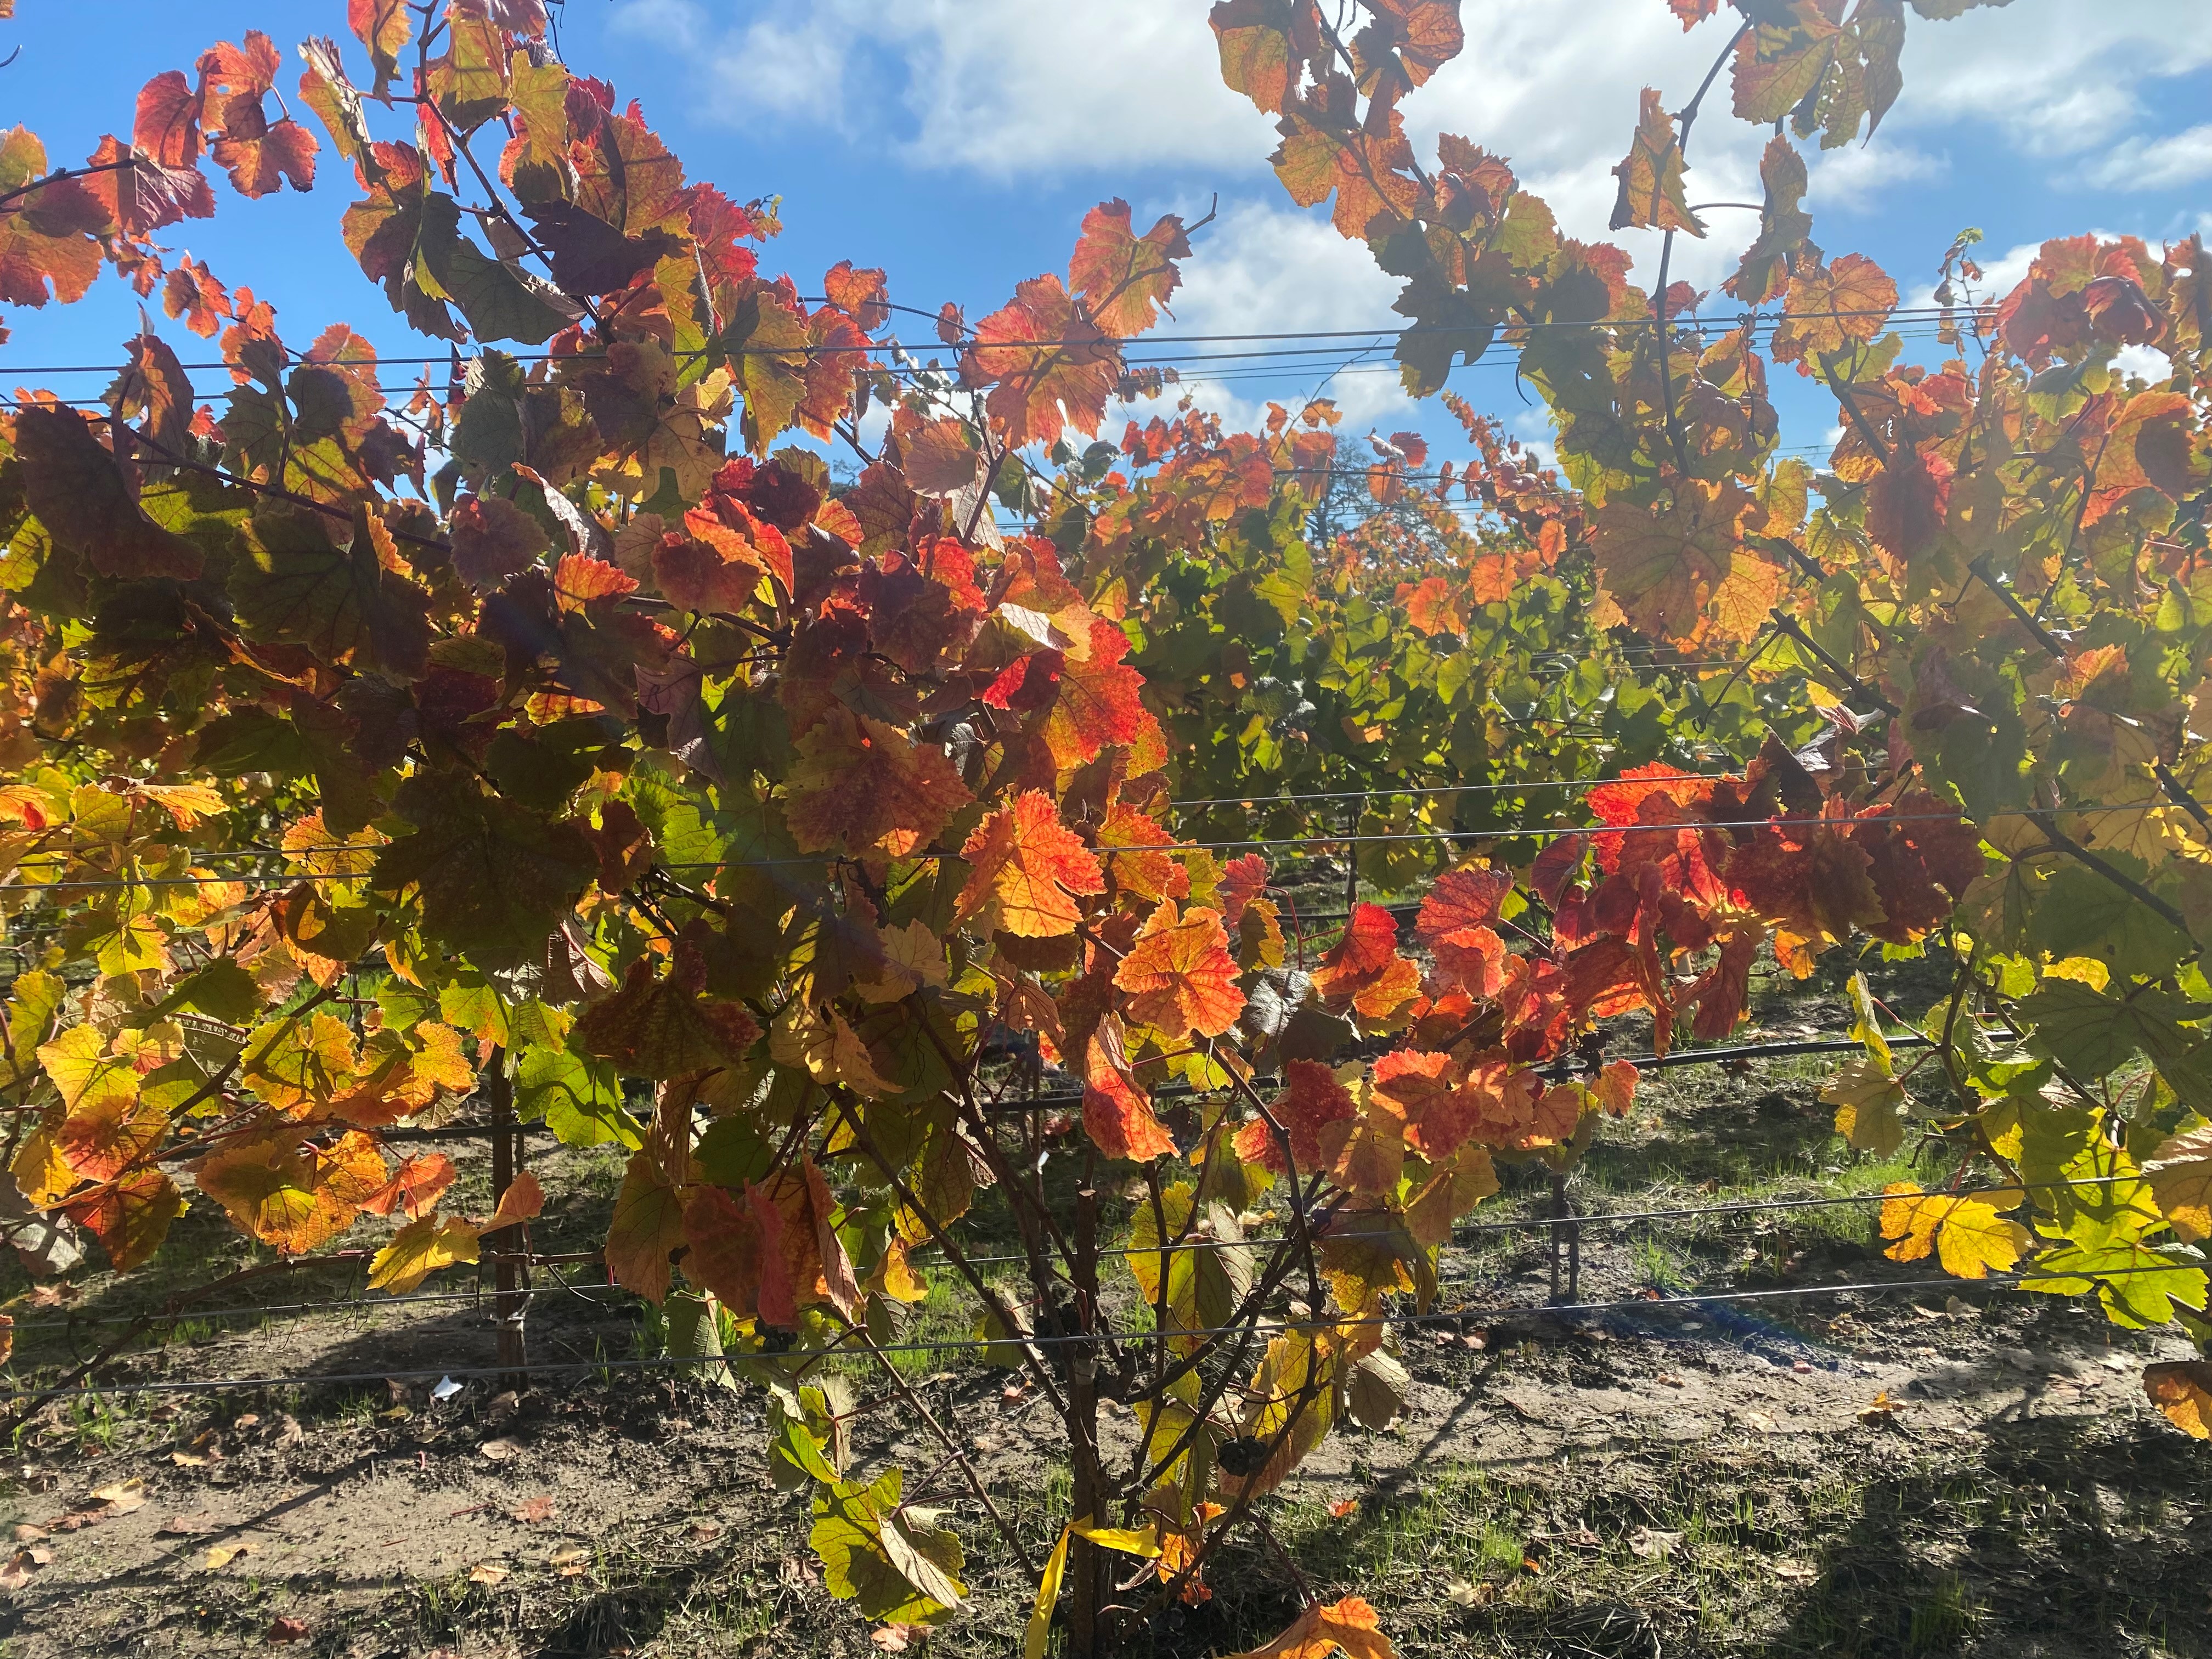
Label: Other Red